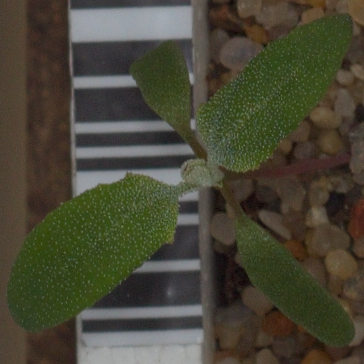
Label: fat_hen